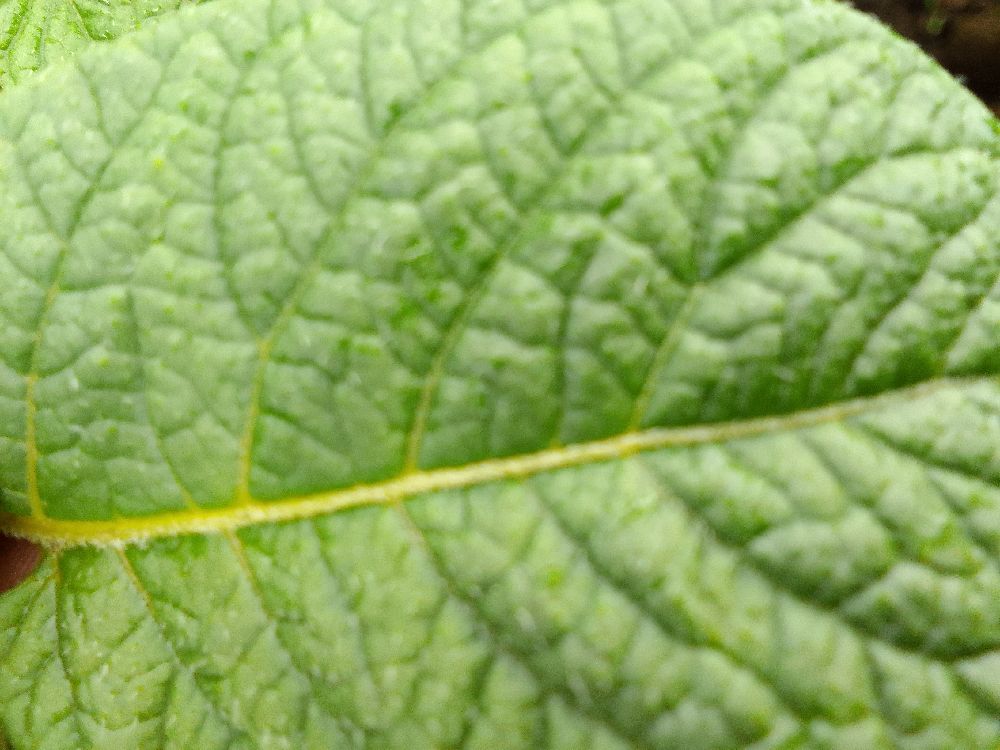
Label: Healthy